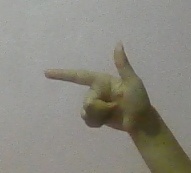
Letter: yaa